Community of Saint Martin

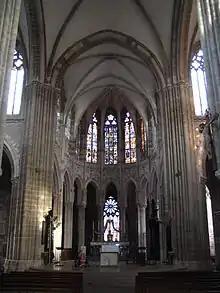

Between 1965 and 1976, was active in Paris. He was chaplain of the Basilica of Sacré Cœur in Montmartre, and he had an important apostolate with the youth as many had chosen him as their spiritual director. While many of these youths chose to enter a religious order, often in the Benedictine and Carmelite traditions, some felt that their call was to become secular priests in the same way that Guérin was. This meant living their priesthood in community with others and pursuing his liturgical spirit rooted in the Latin and Gregorian tradition of the Roman rite, and in the liturgical movement as it found its clear expression in the Second Vatican Council.